Swords & Sorcery (SPI)

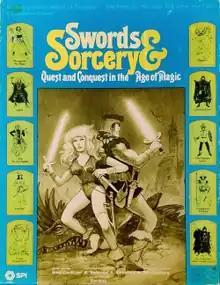
Cover art by Tim Kirk, 1978

Swords & Sorcery, subtitled "Quest and Conquest in the Age of Magic", is a fantasy-themed board wargame published by Simulations Publications, Inc. (SPI) in 1978.